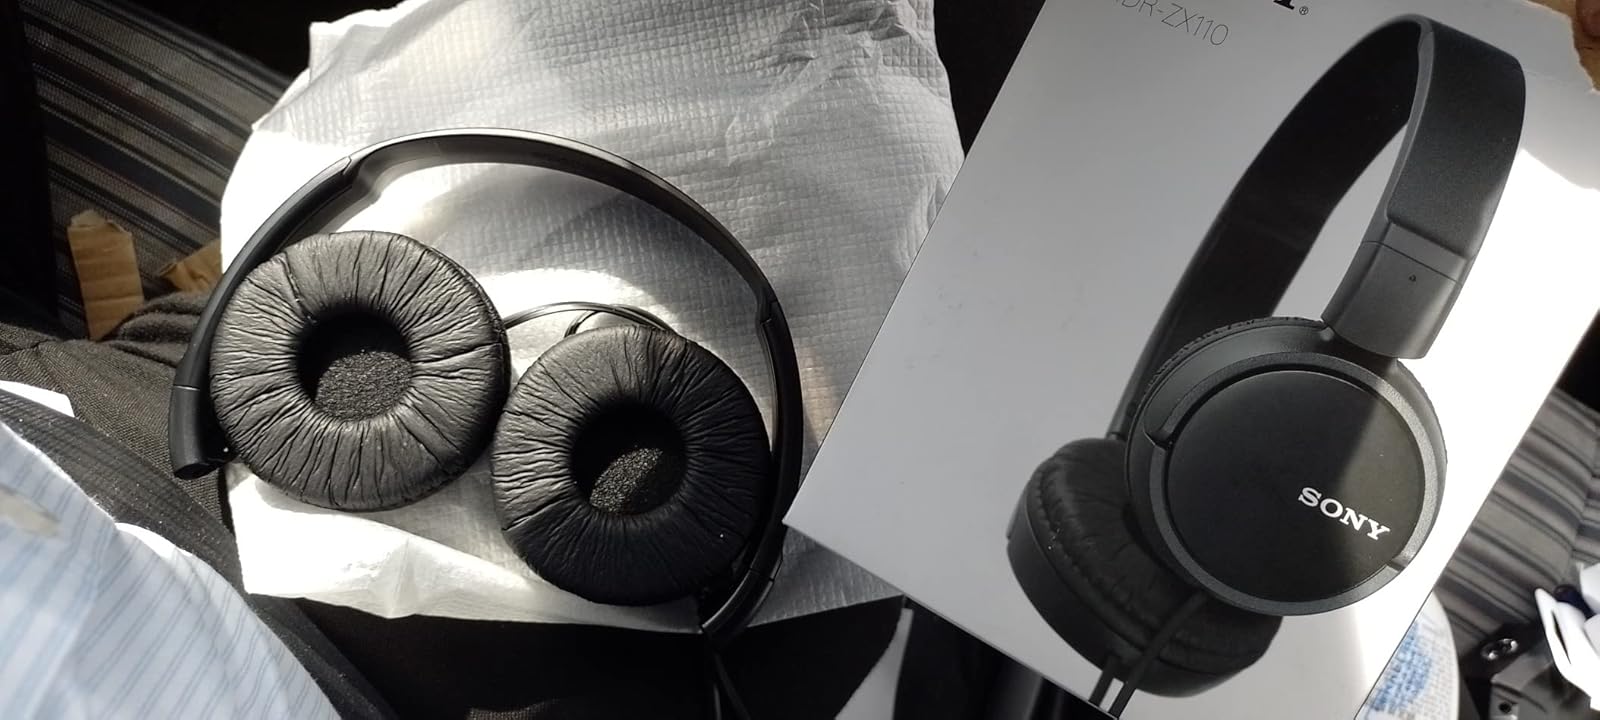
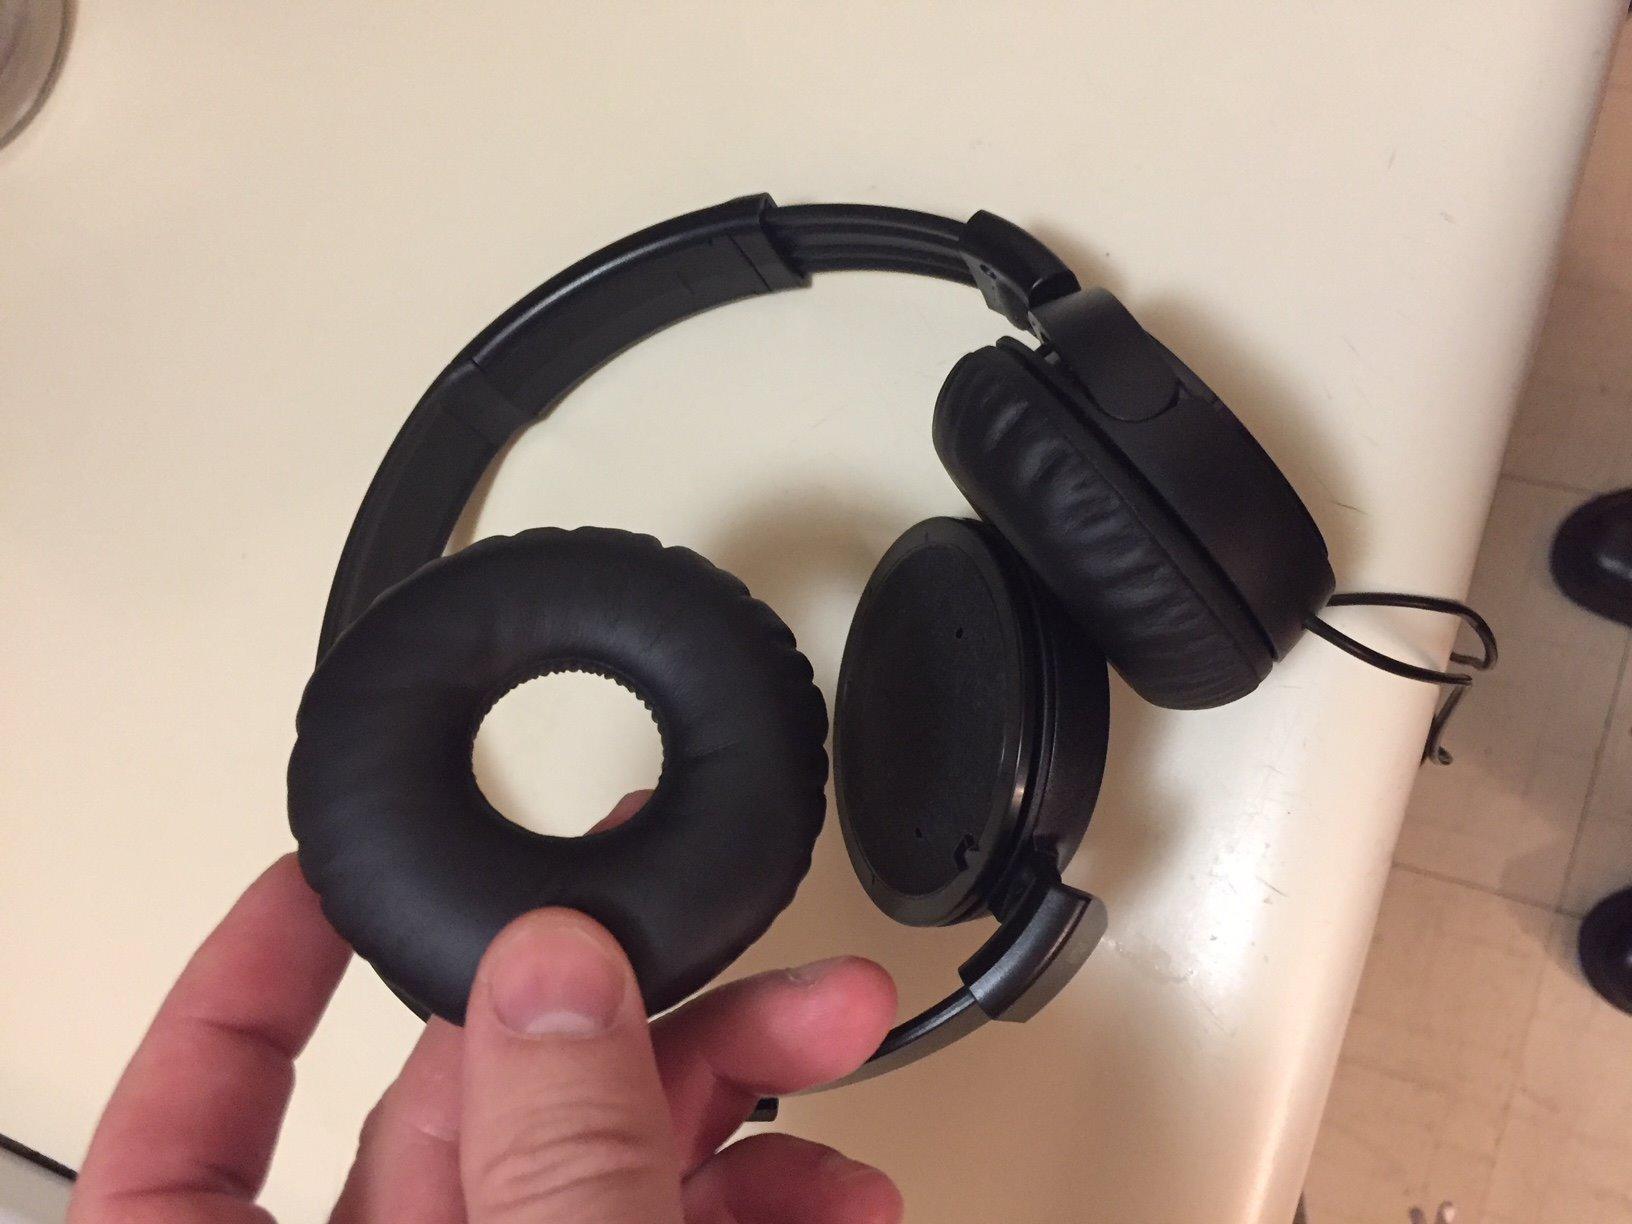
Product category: headphones
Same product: yes